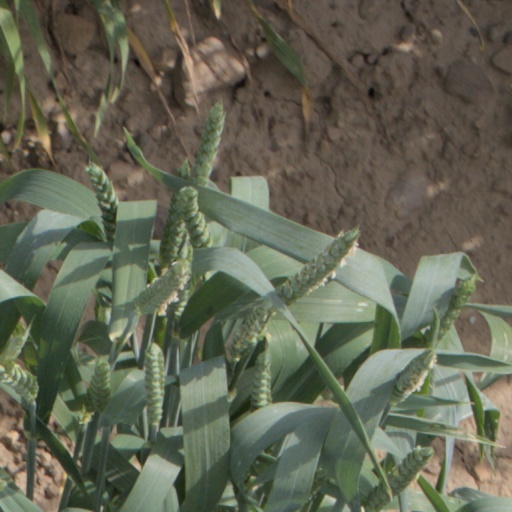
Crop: wheat